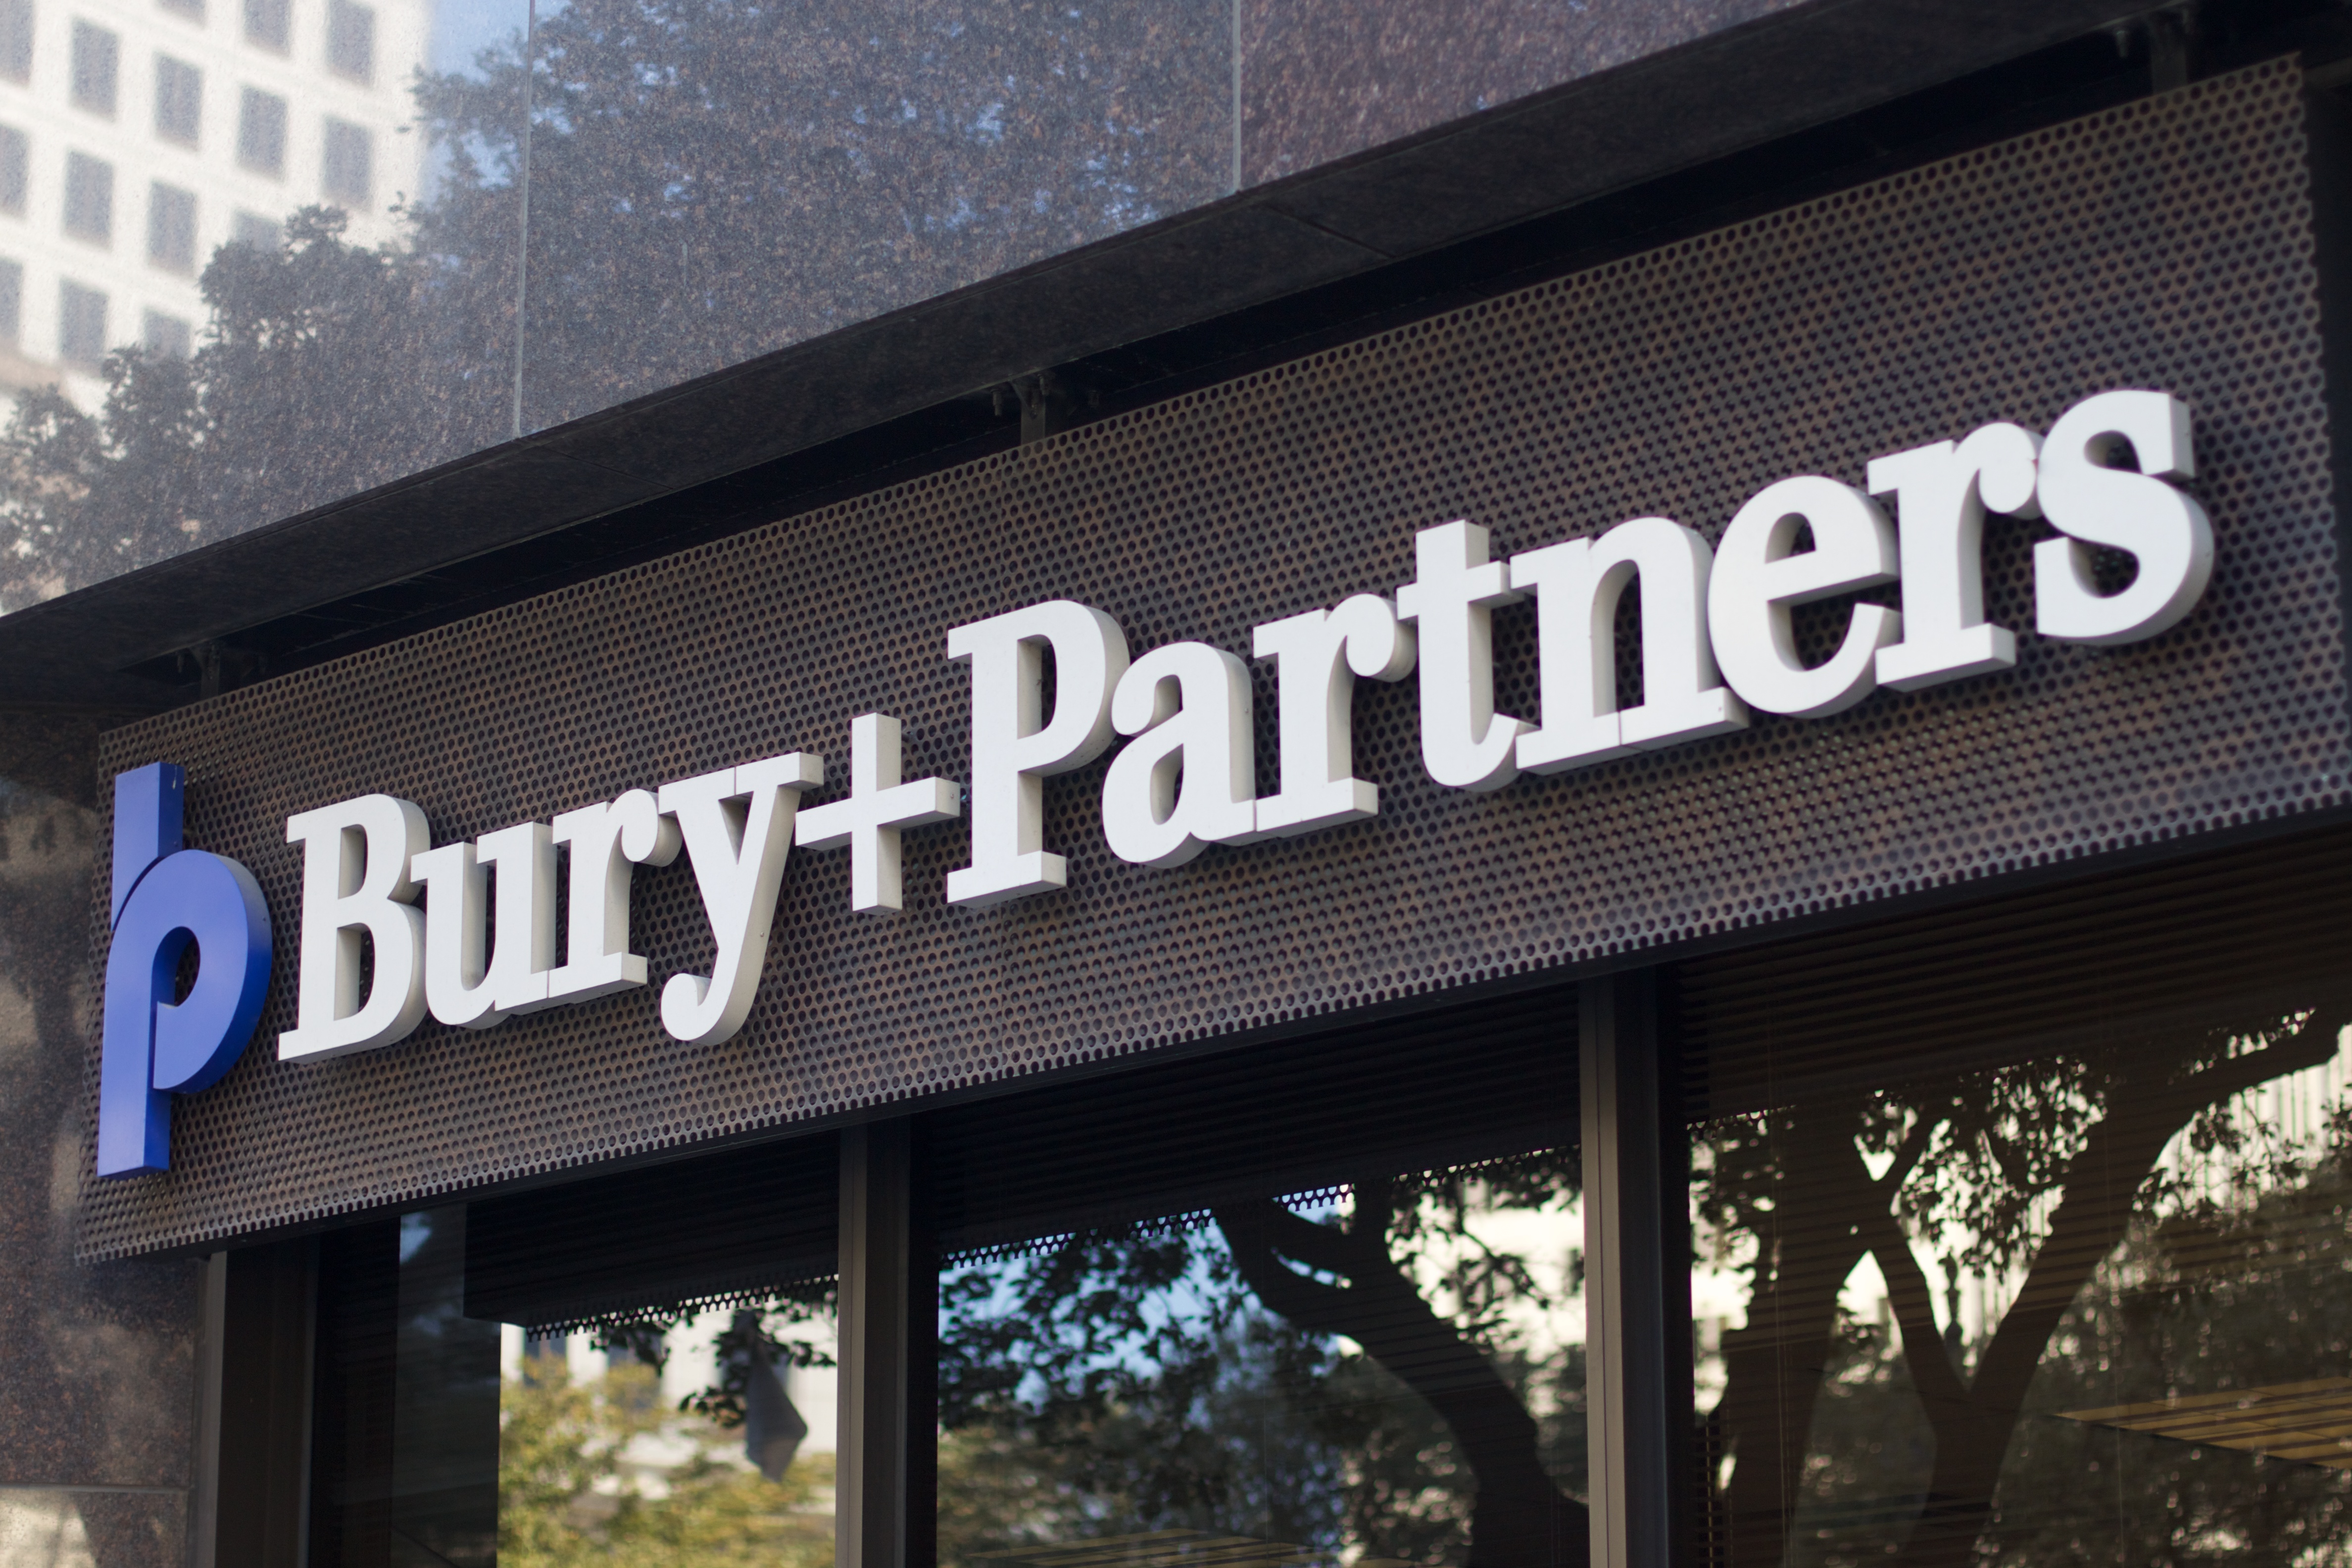
restaurant, sign, street sign, signage